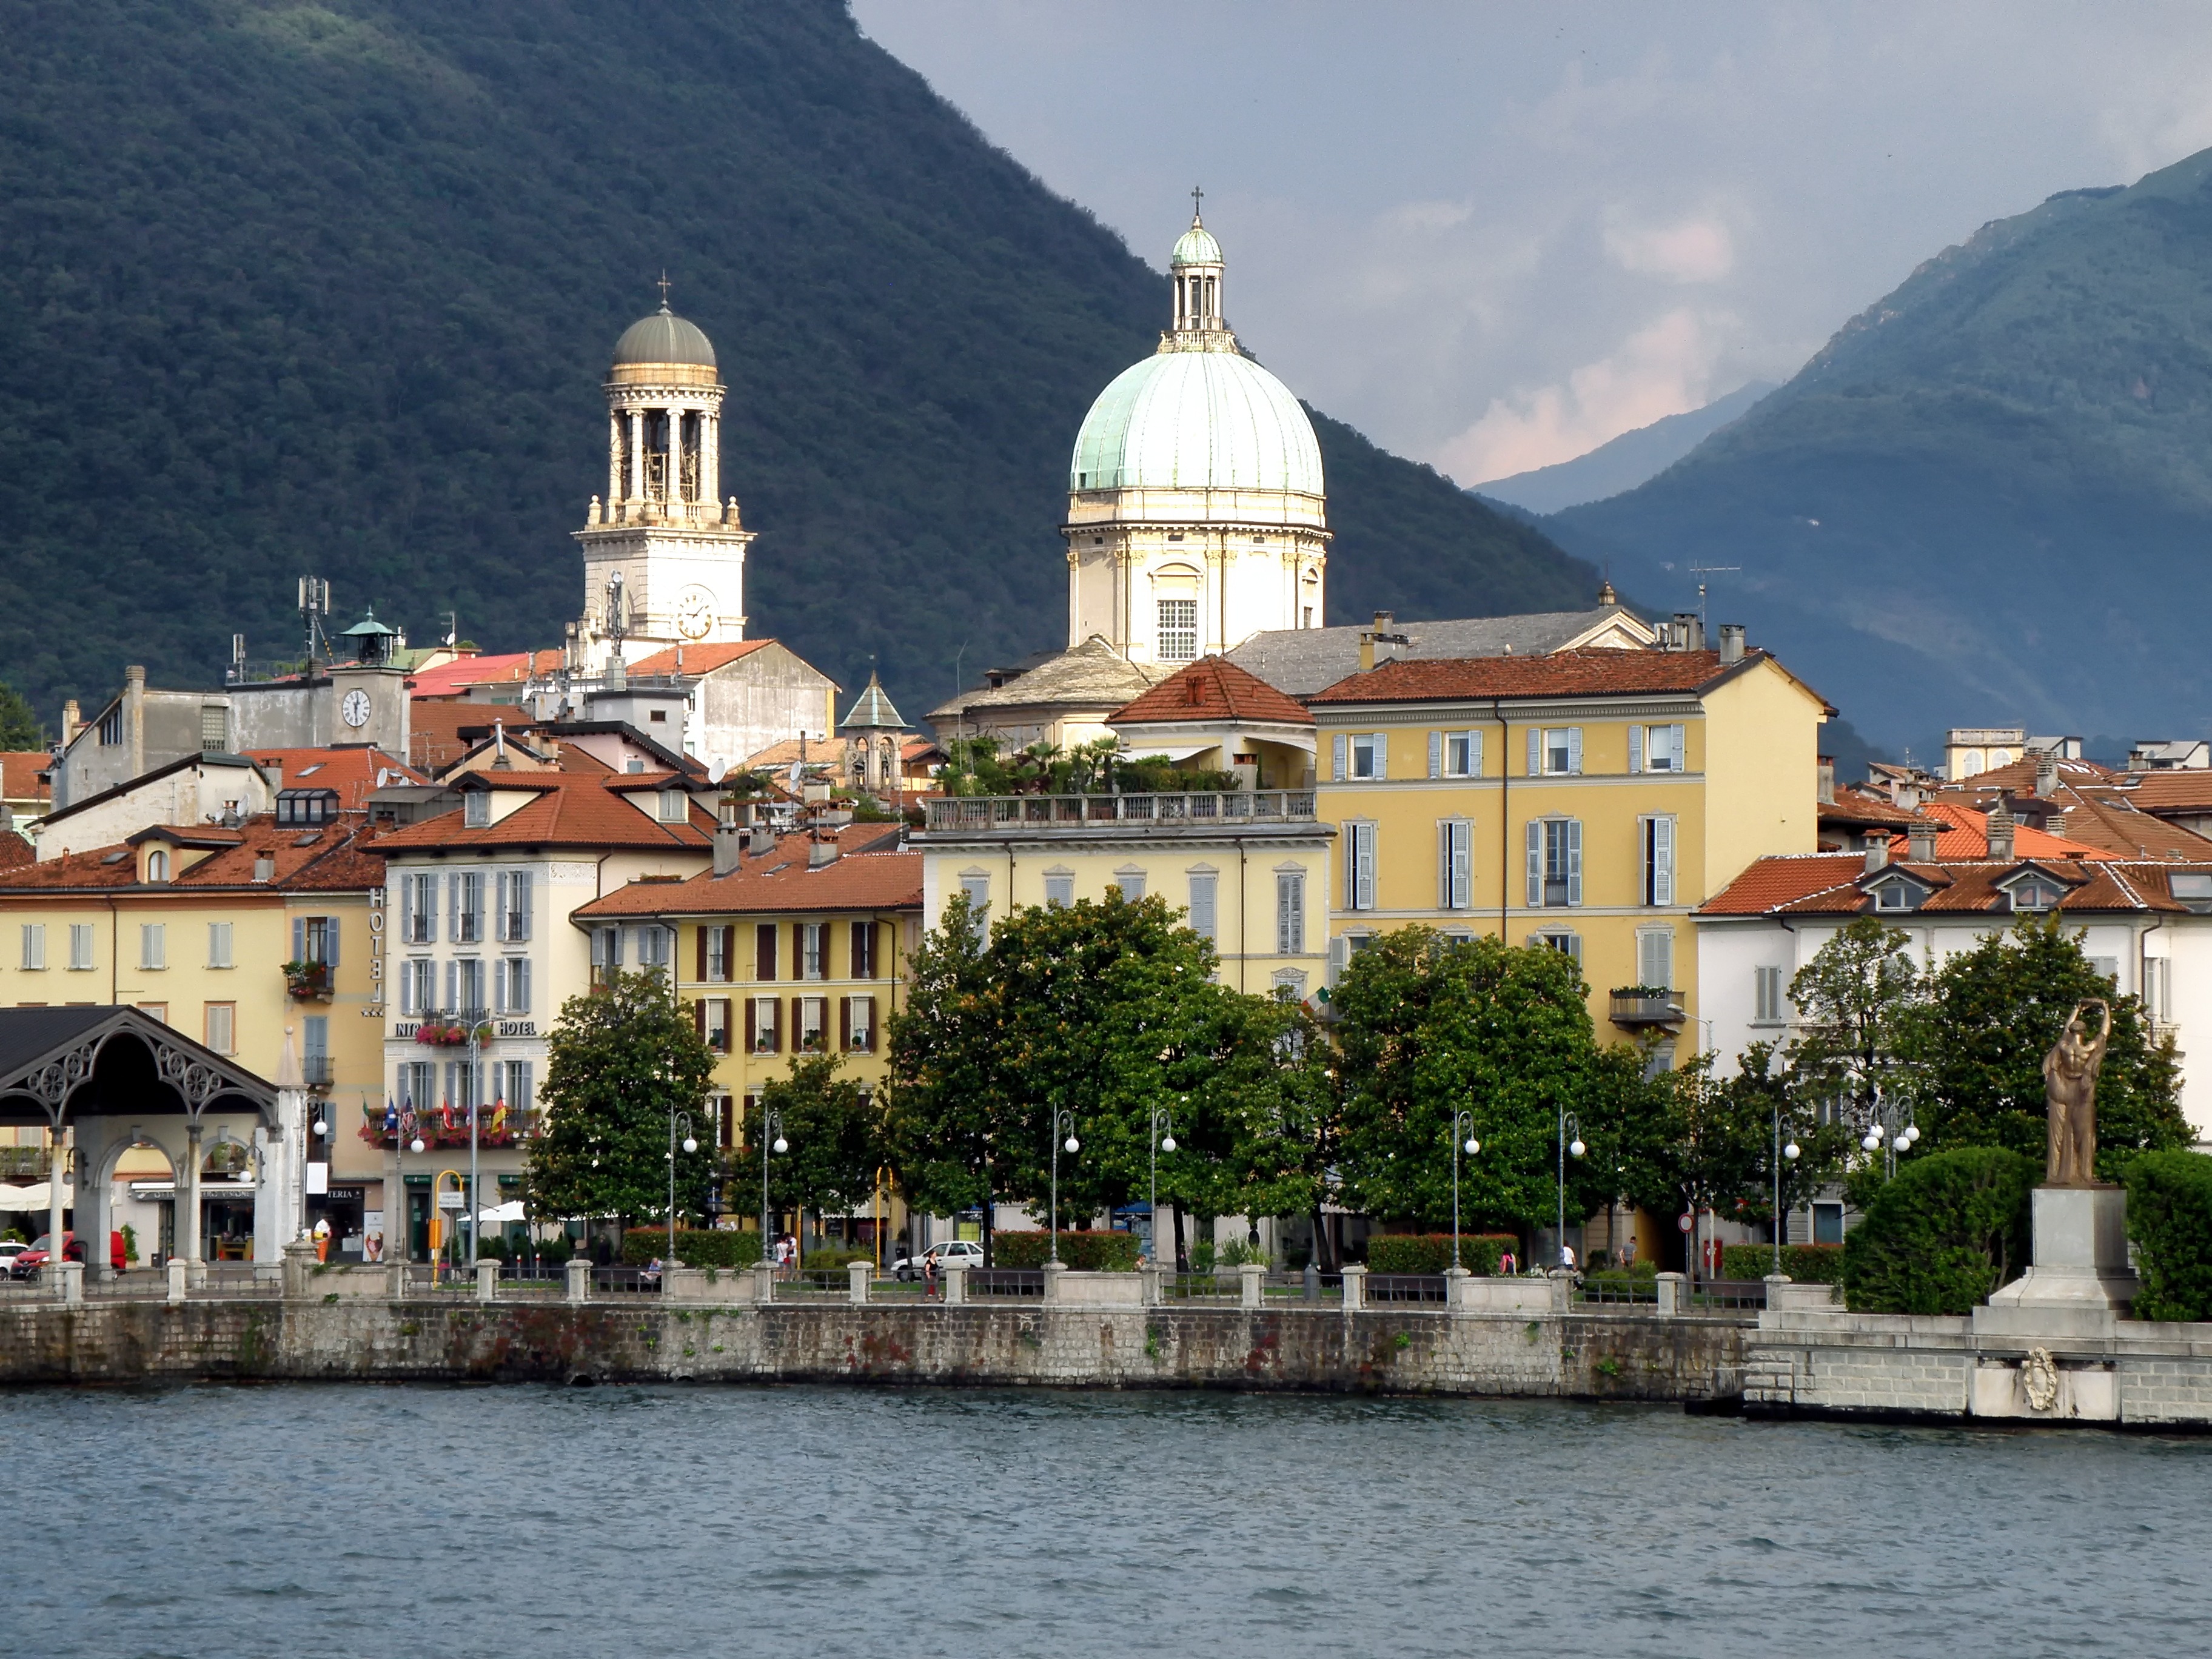
sea, water, forest, architecture, skyline, town, city, urban, river, valley, cityscape, vacation, travel, shoreline, vehicle, bay, landmark, italy, harbor, tourism, place of worship, trees, woods, outside, buildings, mountains, monastery, cities, towns, verbania